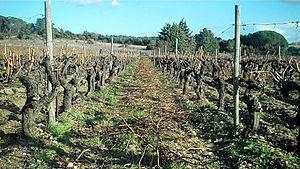
Vignoble taillé en gobelet
Le Gobelet est un type de taille courte utilisée dans certains vignobles.
Le minervois est un vin français d'appellation d'origine contrôlée produit sur le piémont de la montagne Noire, à cheval sur l'Aude et l'Hérault. Il produit majoritairement des vins rouges.